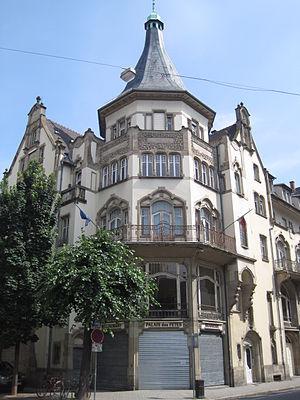
Le Palais des Fêtes de Strasbourg après ravalement